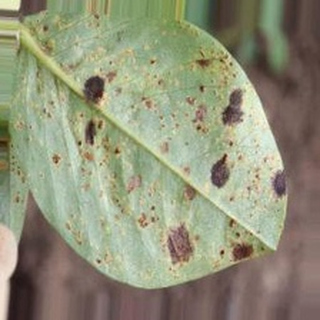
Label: groundnut_rust